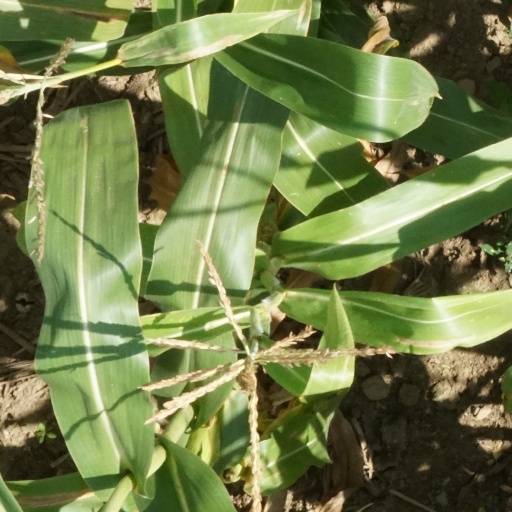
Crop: maize; corn